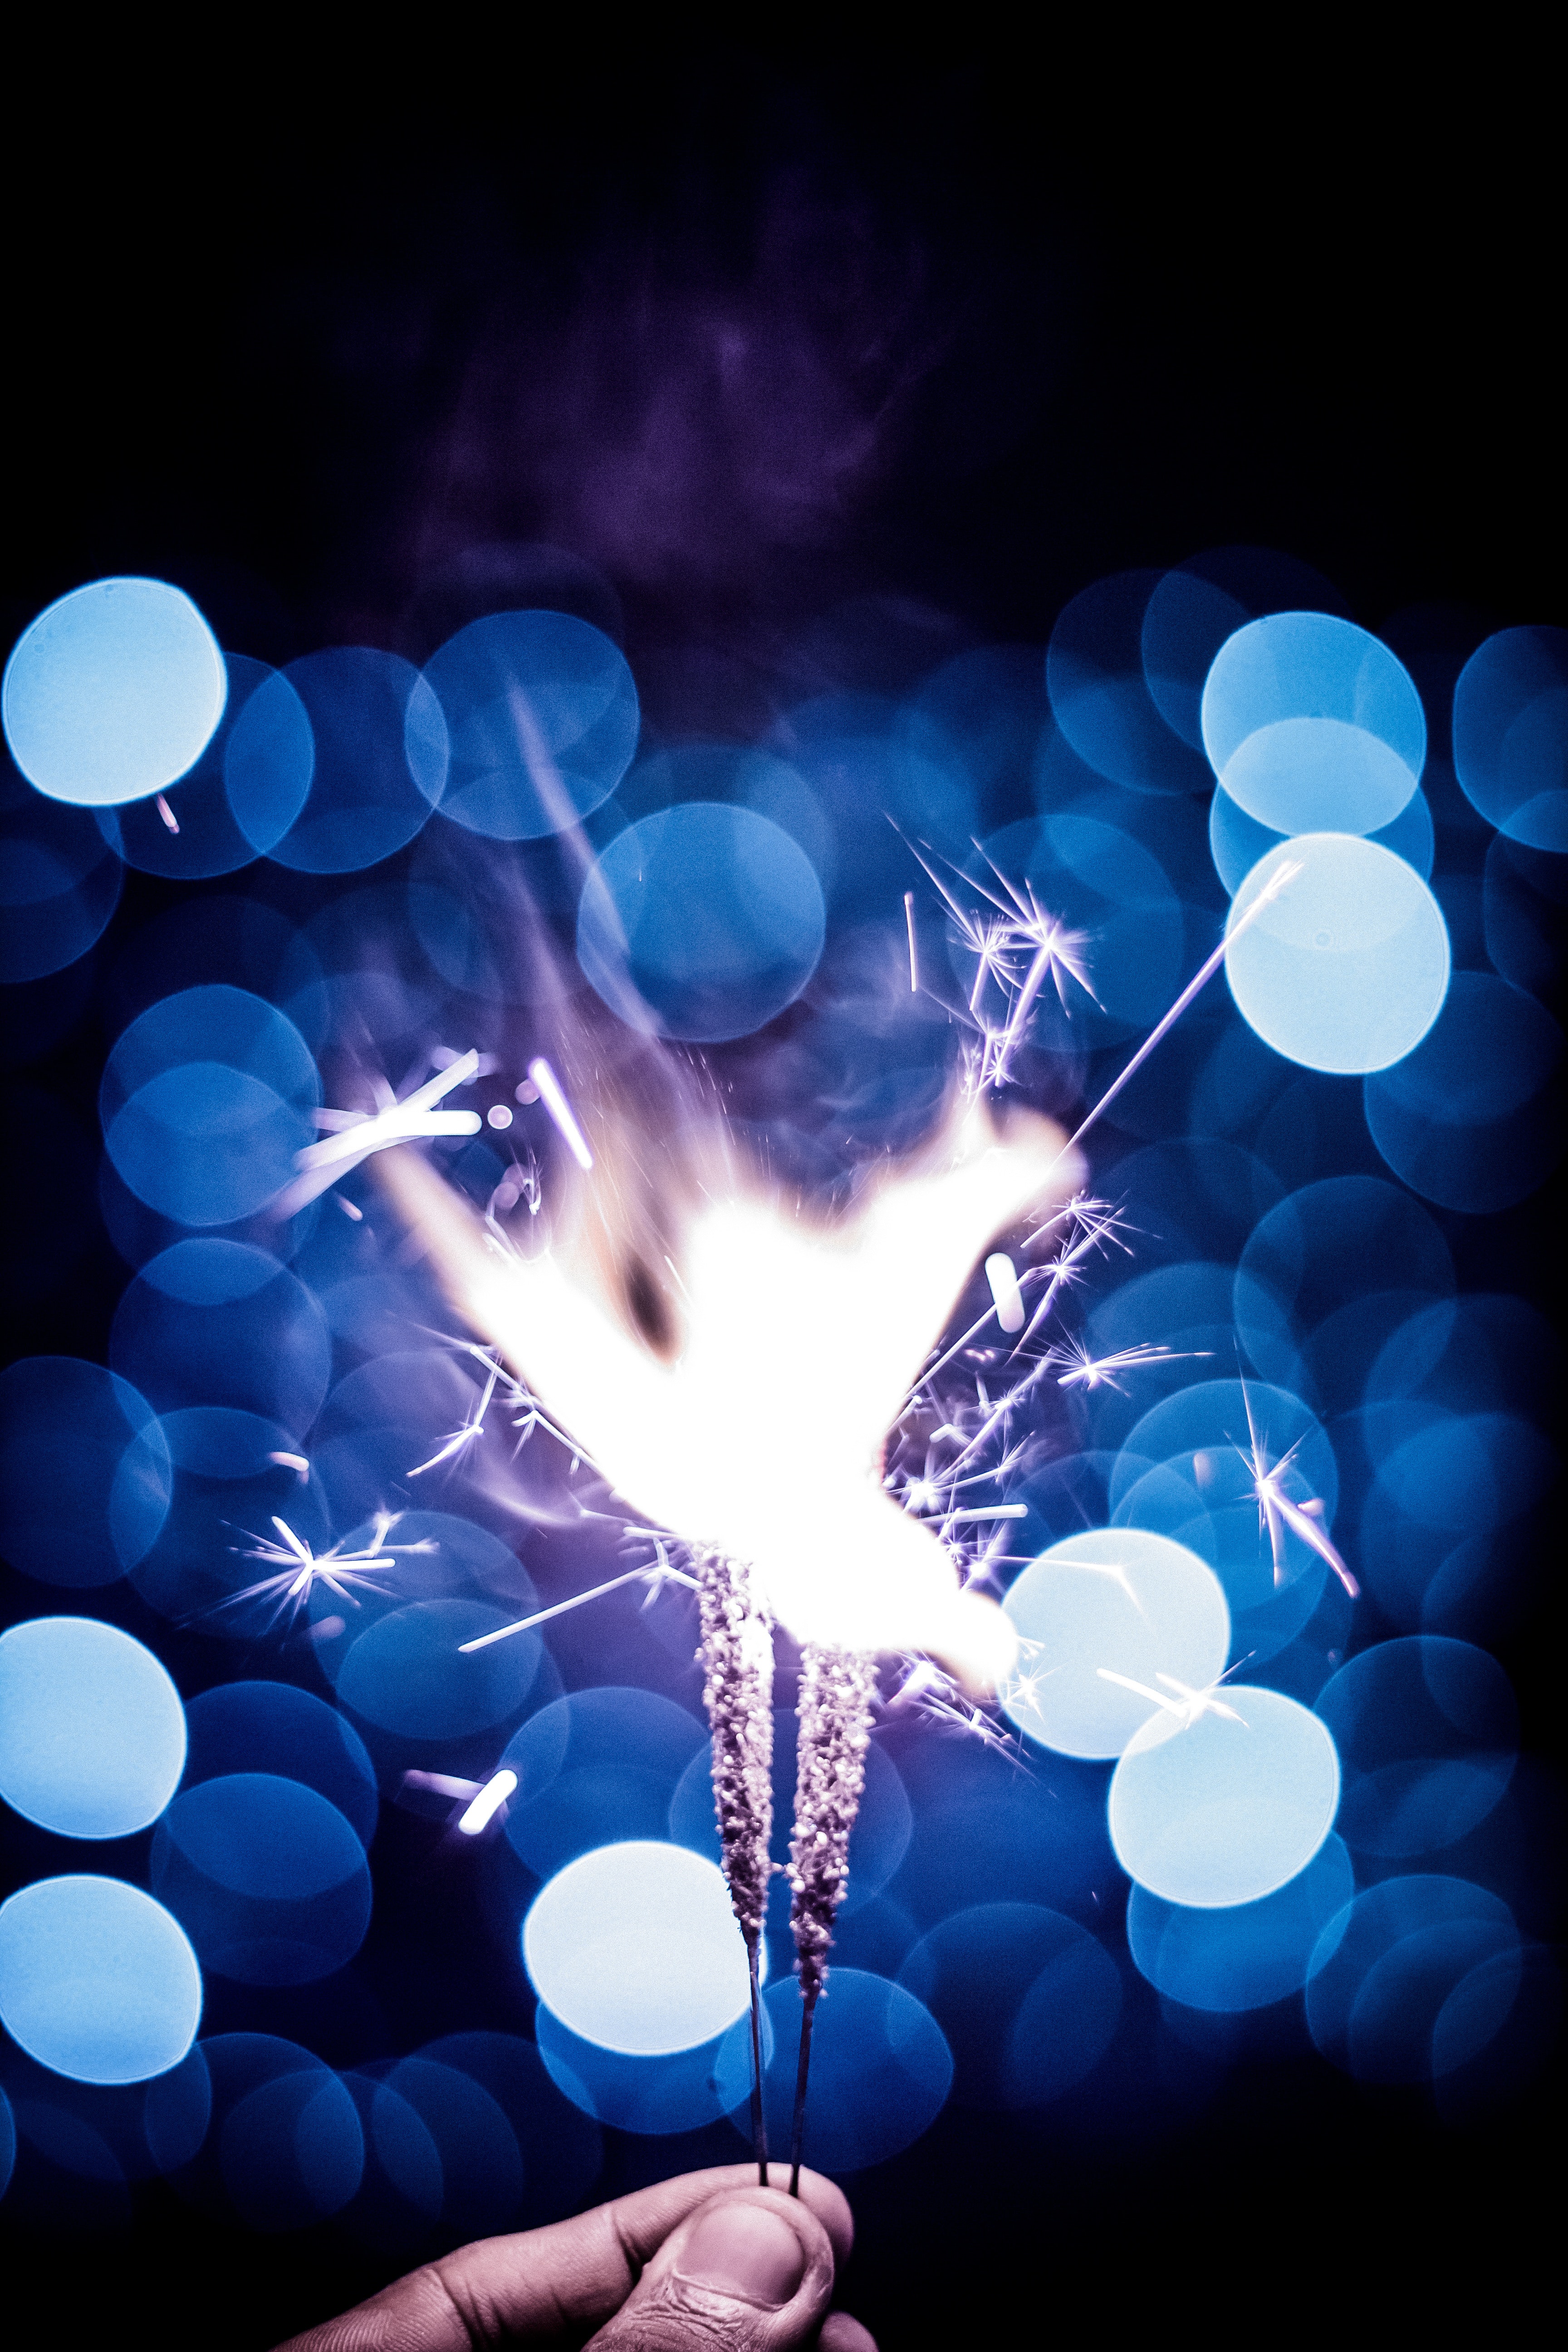
blue, light, sky, water, electric blue, hand, balloon, photography, night, illustration, graphics, darkness, space, graphic design, world, circle, performance